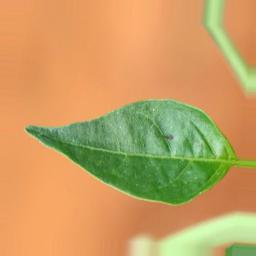
Label: healthy